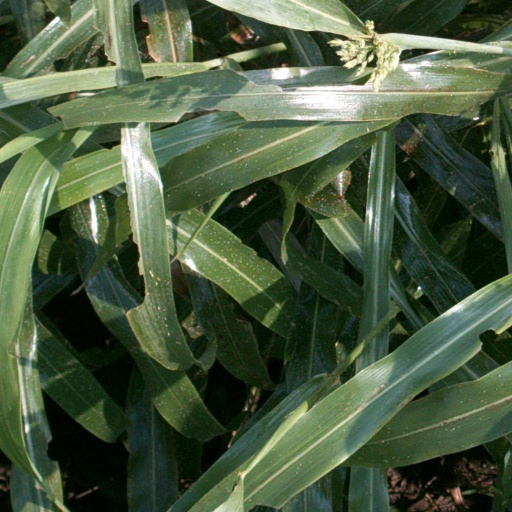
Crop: sorghum